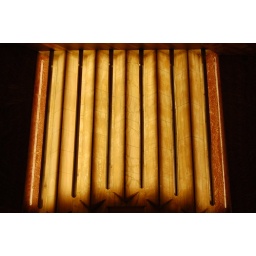
The indirect lighting in the lobby of the Chrysler building illuminating the beautiful red marble walls.